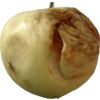
Label: Apple hit 1